Christopher Cassidy

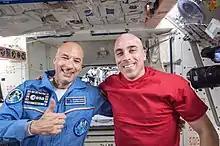
Cassidy (right), pictured with crew member Luca Parmitano

Cassidy was named Chief of the Astronaut Office at NASA in July 2015, succeeding Bob Behnken.